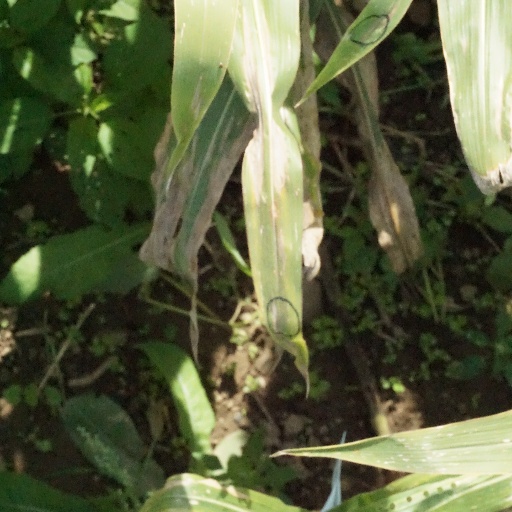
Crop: maize; corn